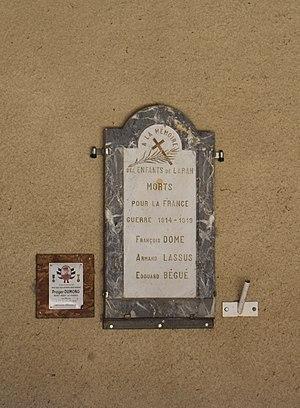
Monument aux morts de Laran (Hautes-Pyrénées)
Laran est une commune française située dans le département des Hautes-Pyrénées, en région Occitanie.